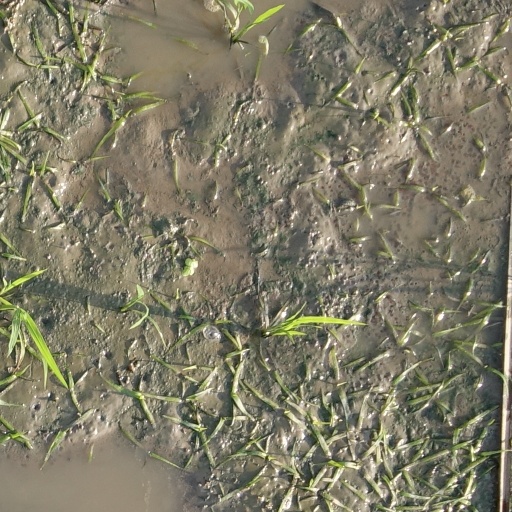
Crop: rice